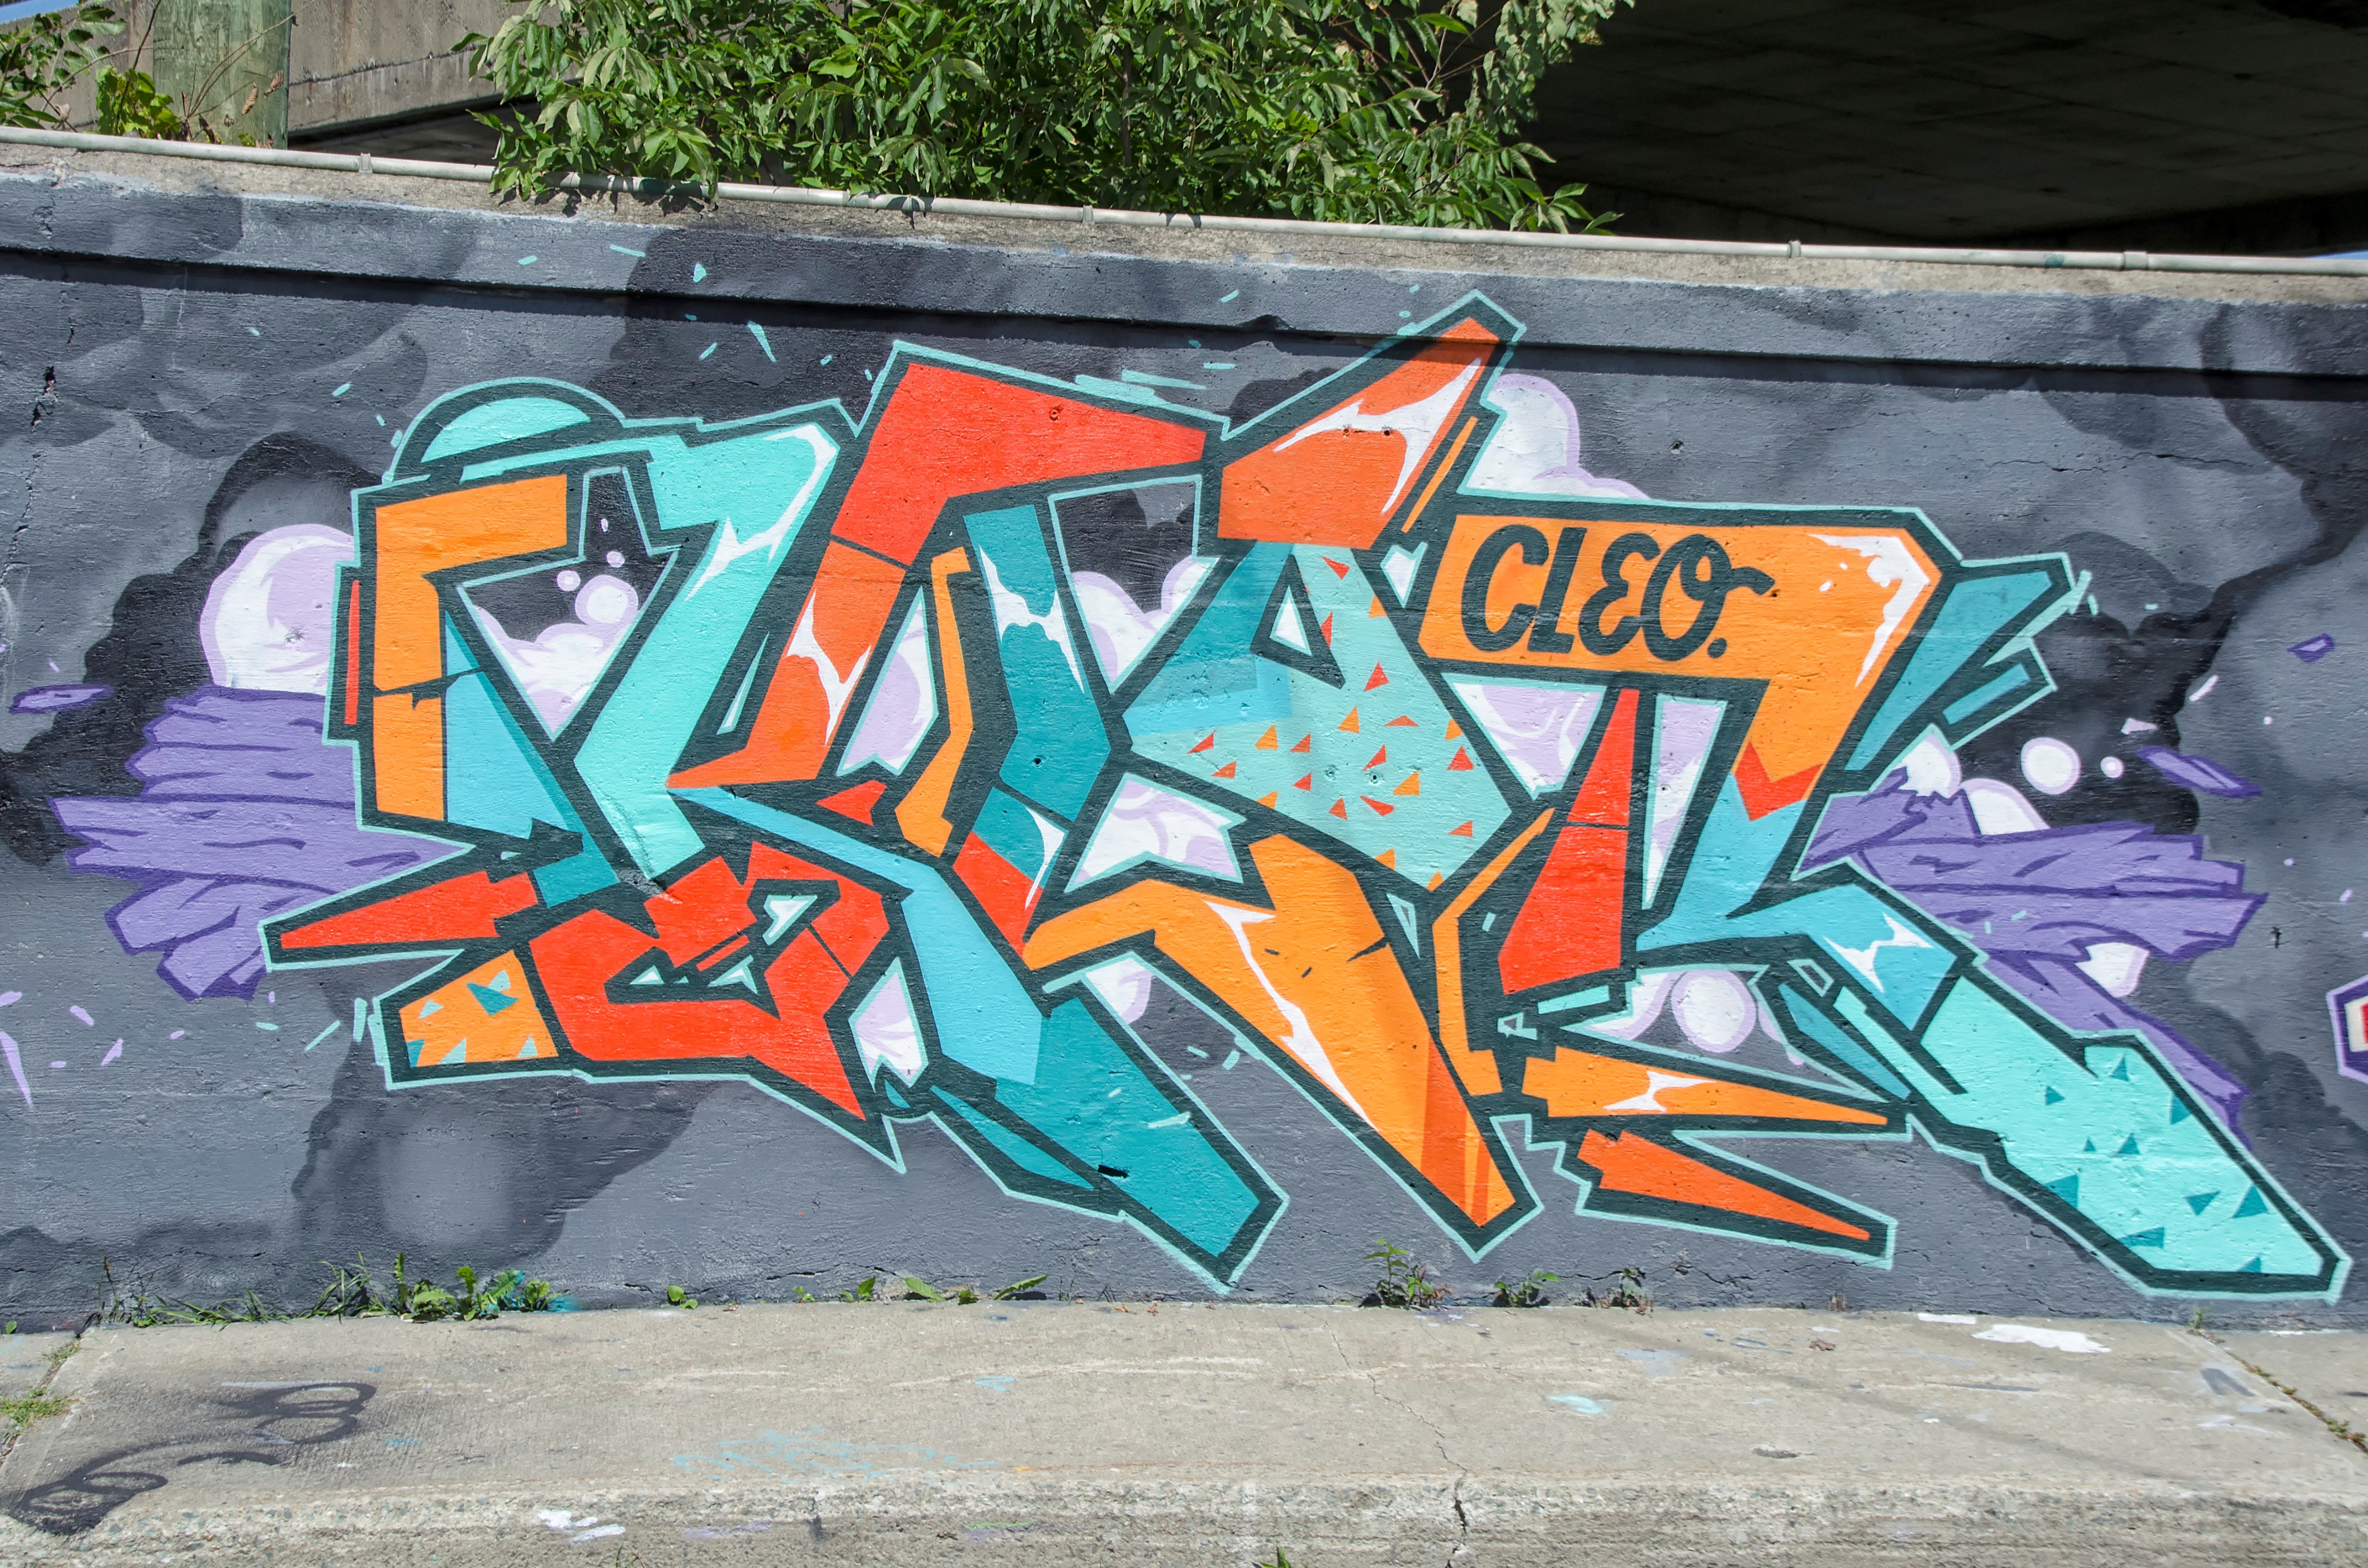
graffiti, street art, art, canada, mural, quebec, sherbrooke, urban area